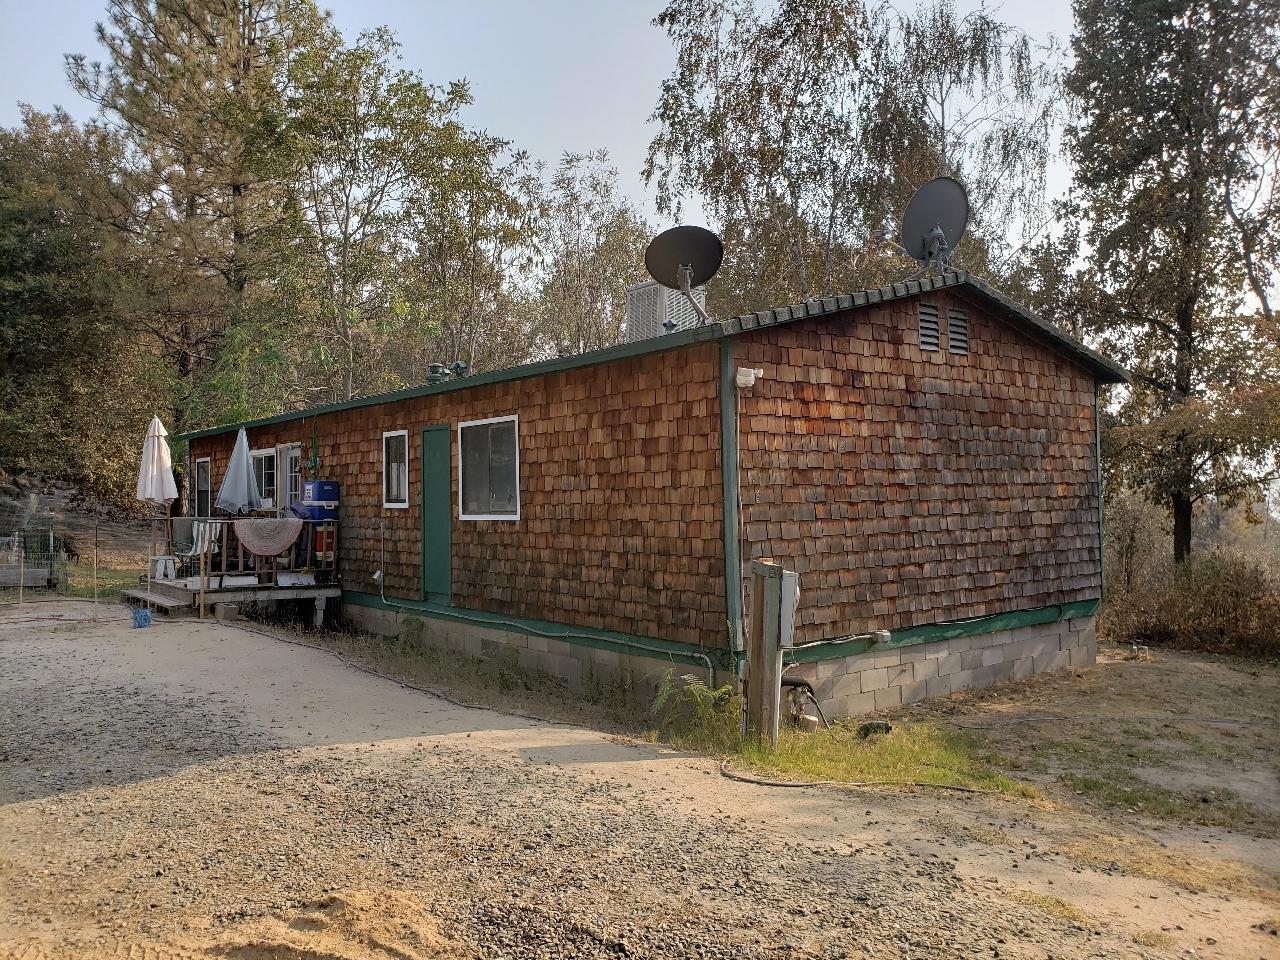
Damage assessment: no_damage